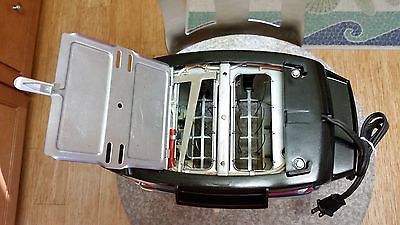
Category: toaster